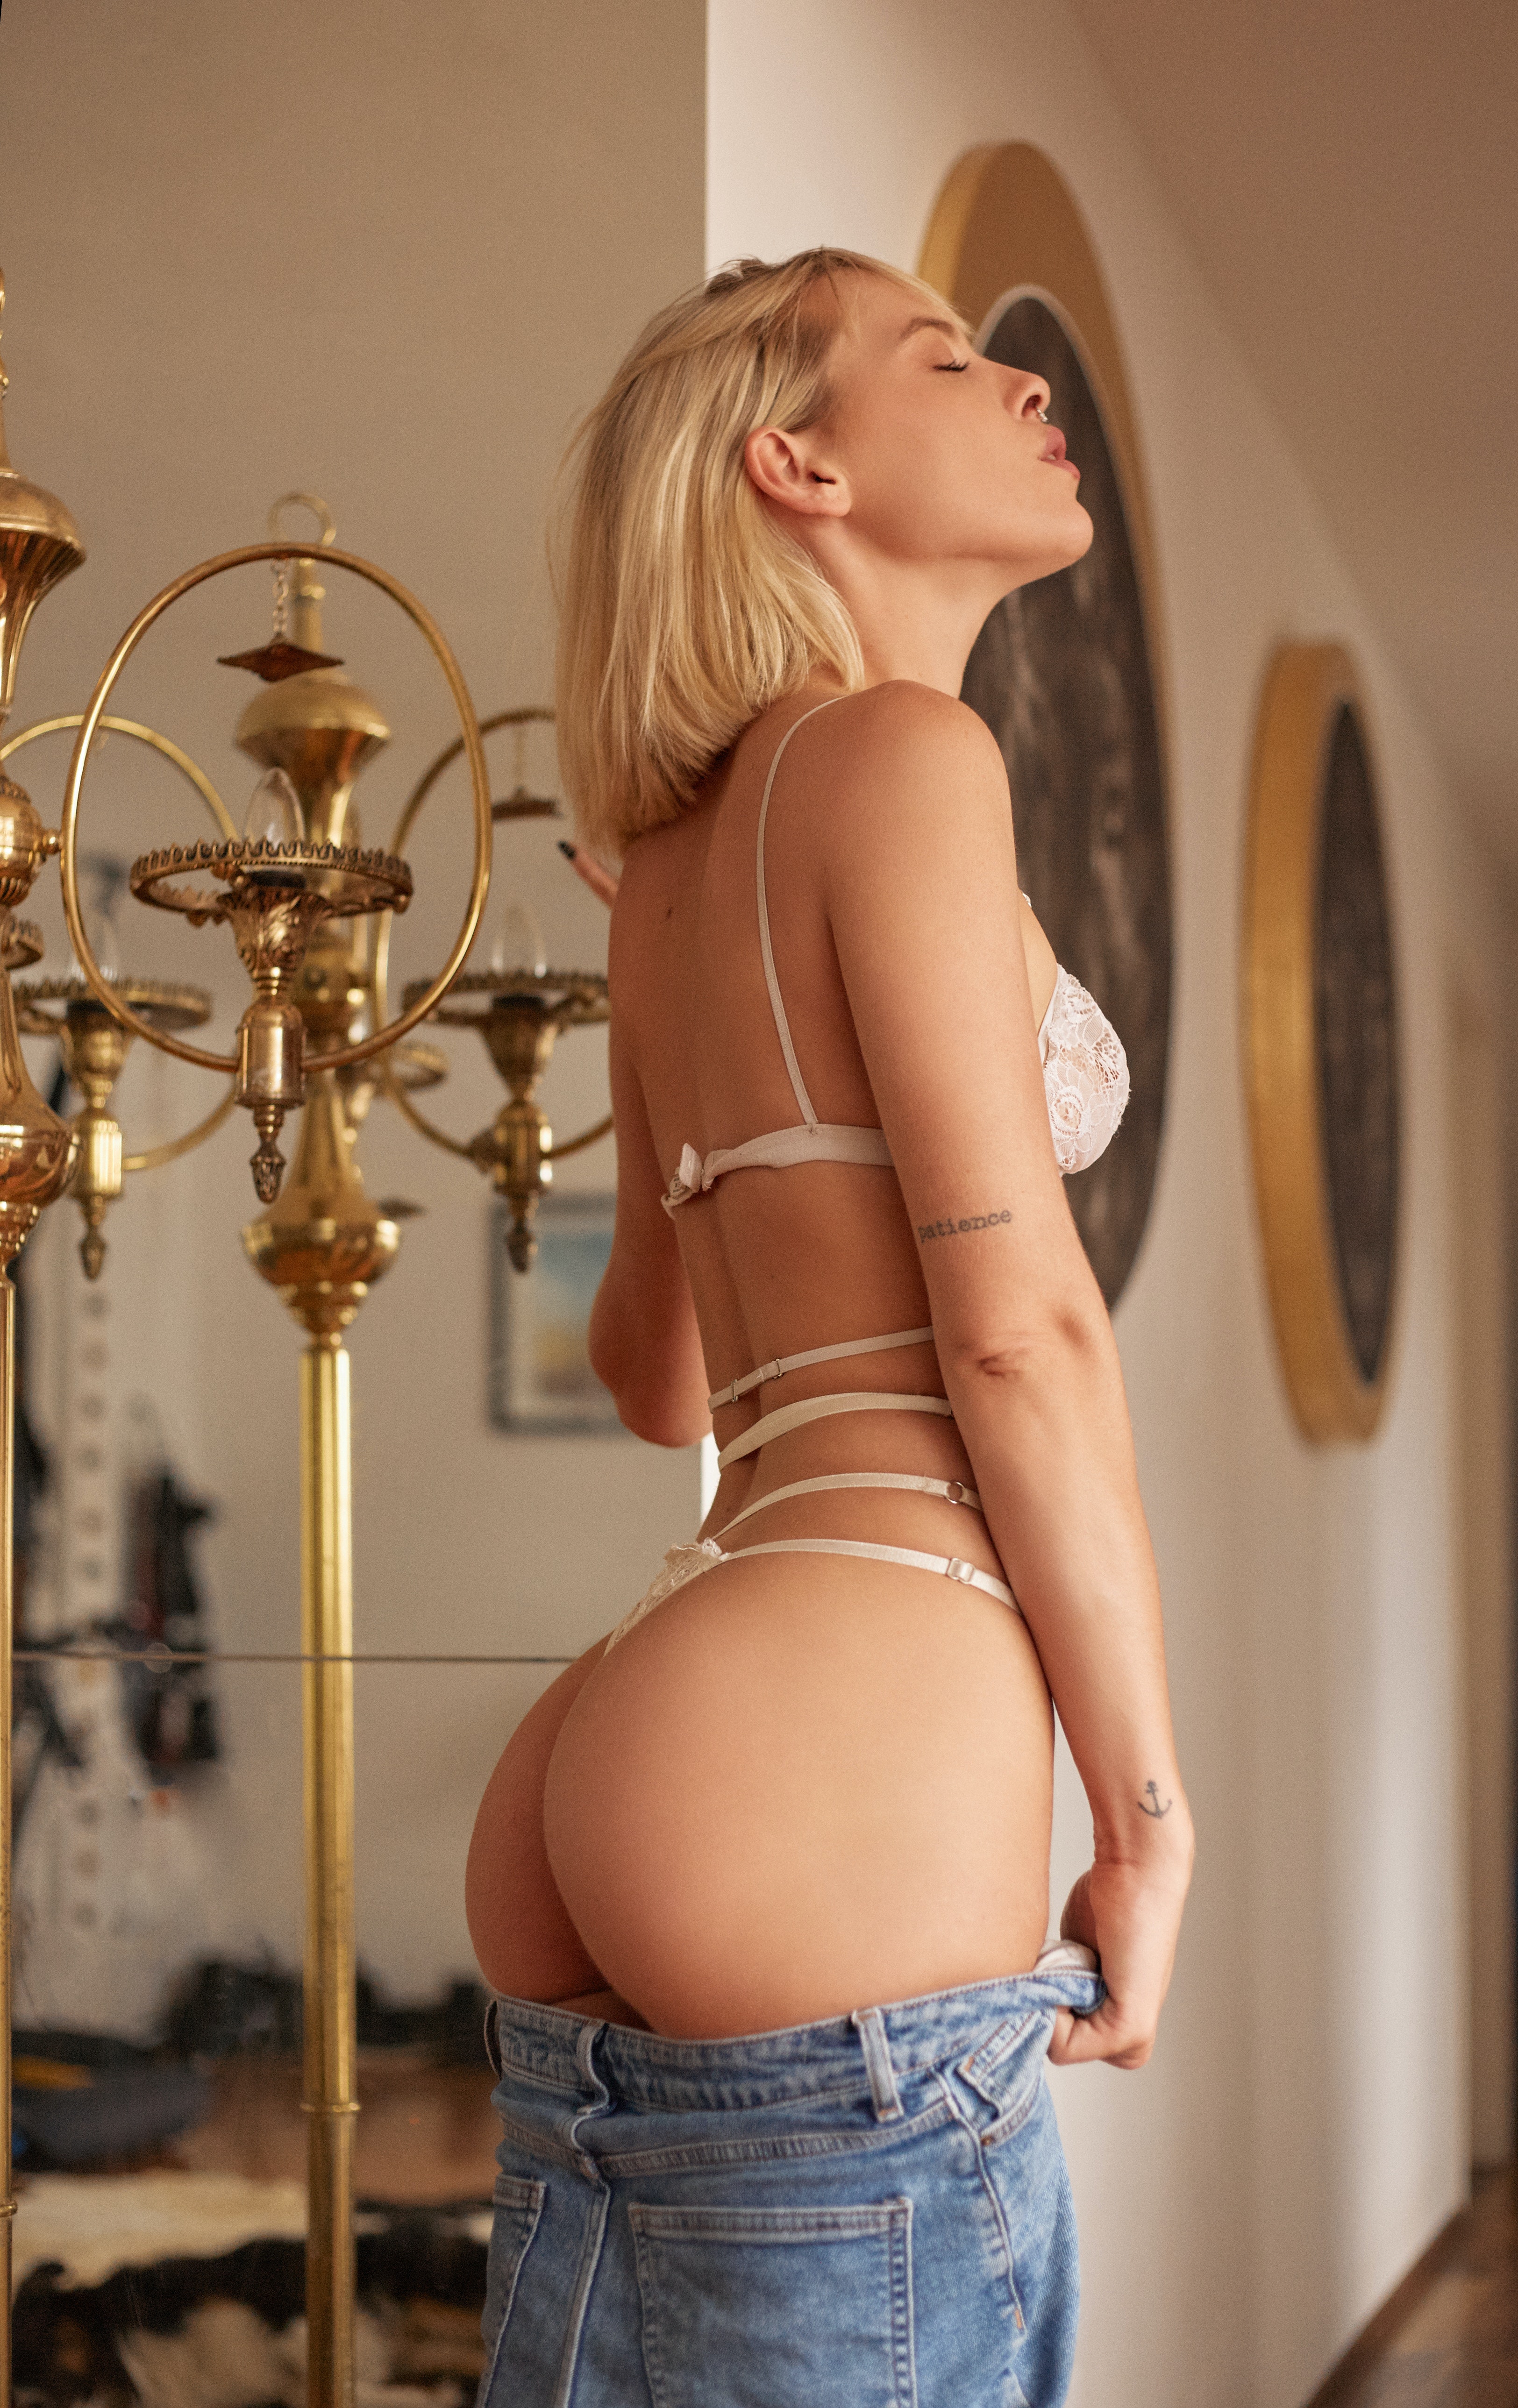
woman, hair, joint, shoulder, muscle, organ, stomach, neck, human body, waist, standing, thigh, chest, trunk, abdomen, long hair, flash photography, human leg, navel, blond, brown hair, denim, electric blue, peach, elbow, fashion design, layered hair, jewellery, hip, undergarment, fashion accessory, knee, belt, necklace, lingerie, selfie, flesh, metal, sitting, art model, back, photo shoot, cg artwork, room